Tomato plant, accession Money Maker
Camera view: horizontal (90 deg, fisheye); turntable rotation: 0 degrees
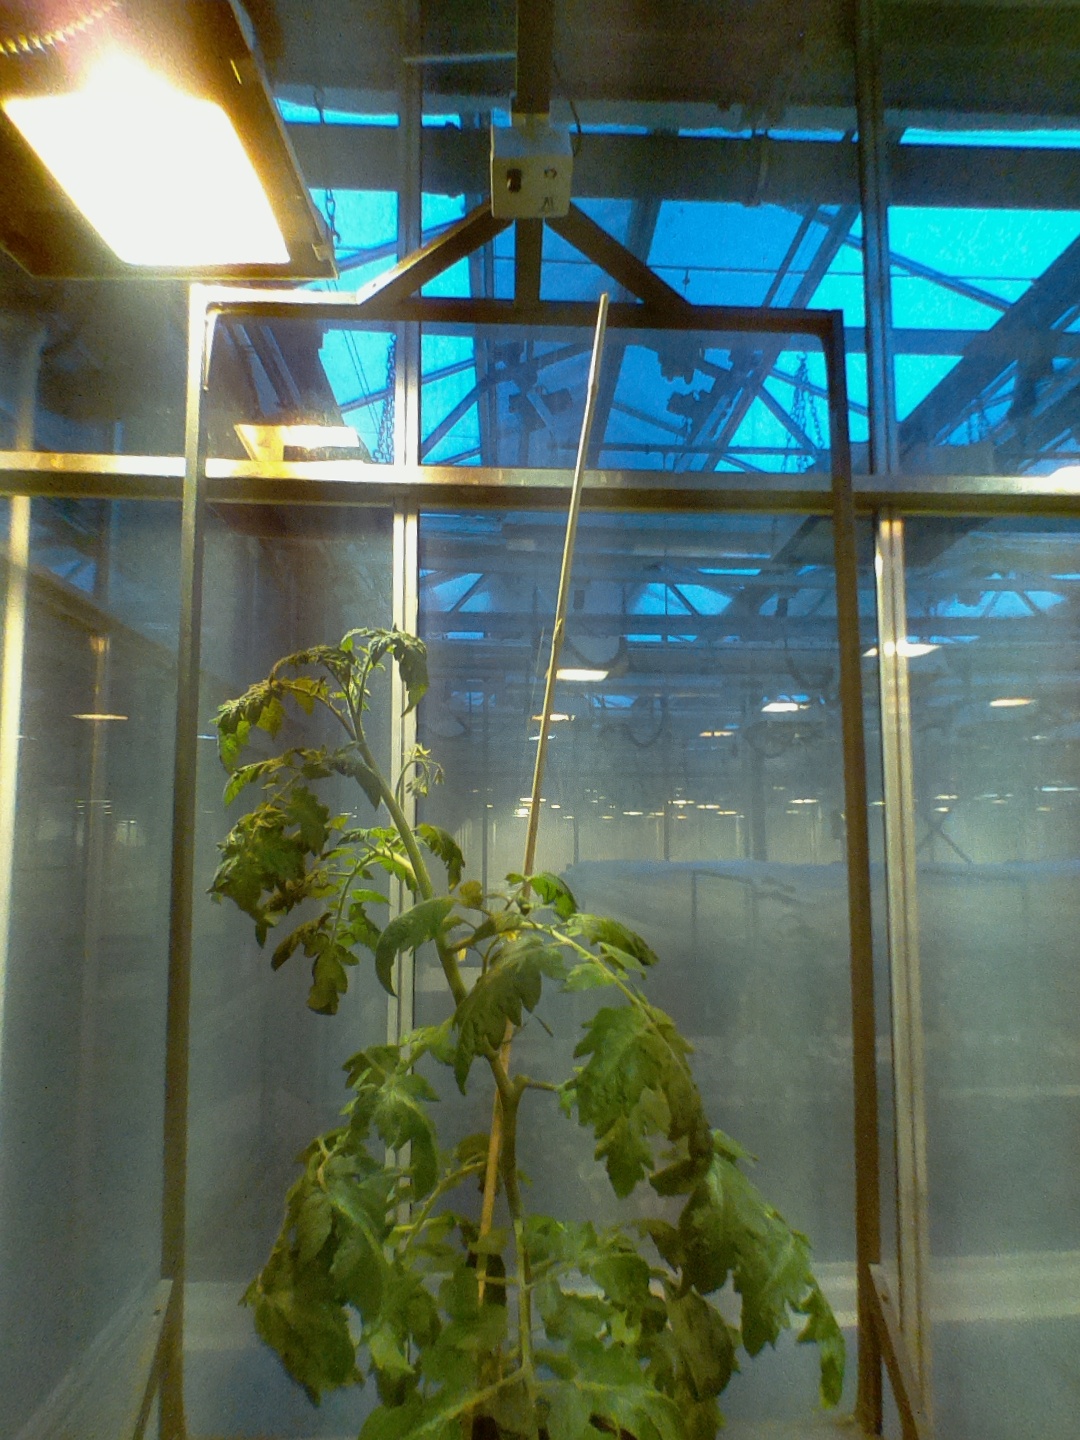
BBCH growth stage 66: Full flowering, 60%-70% of flowers open, more petals falling